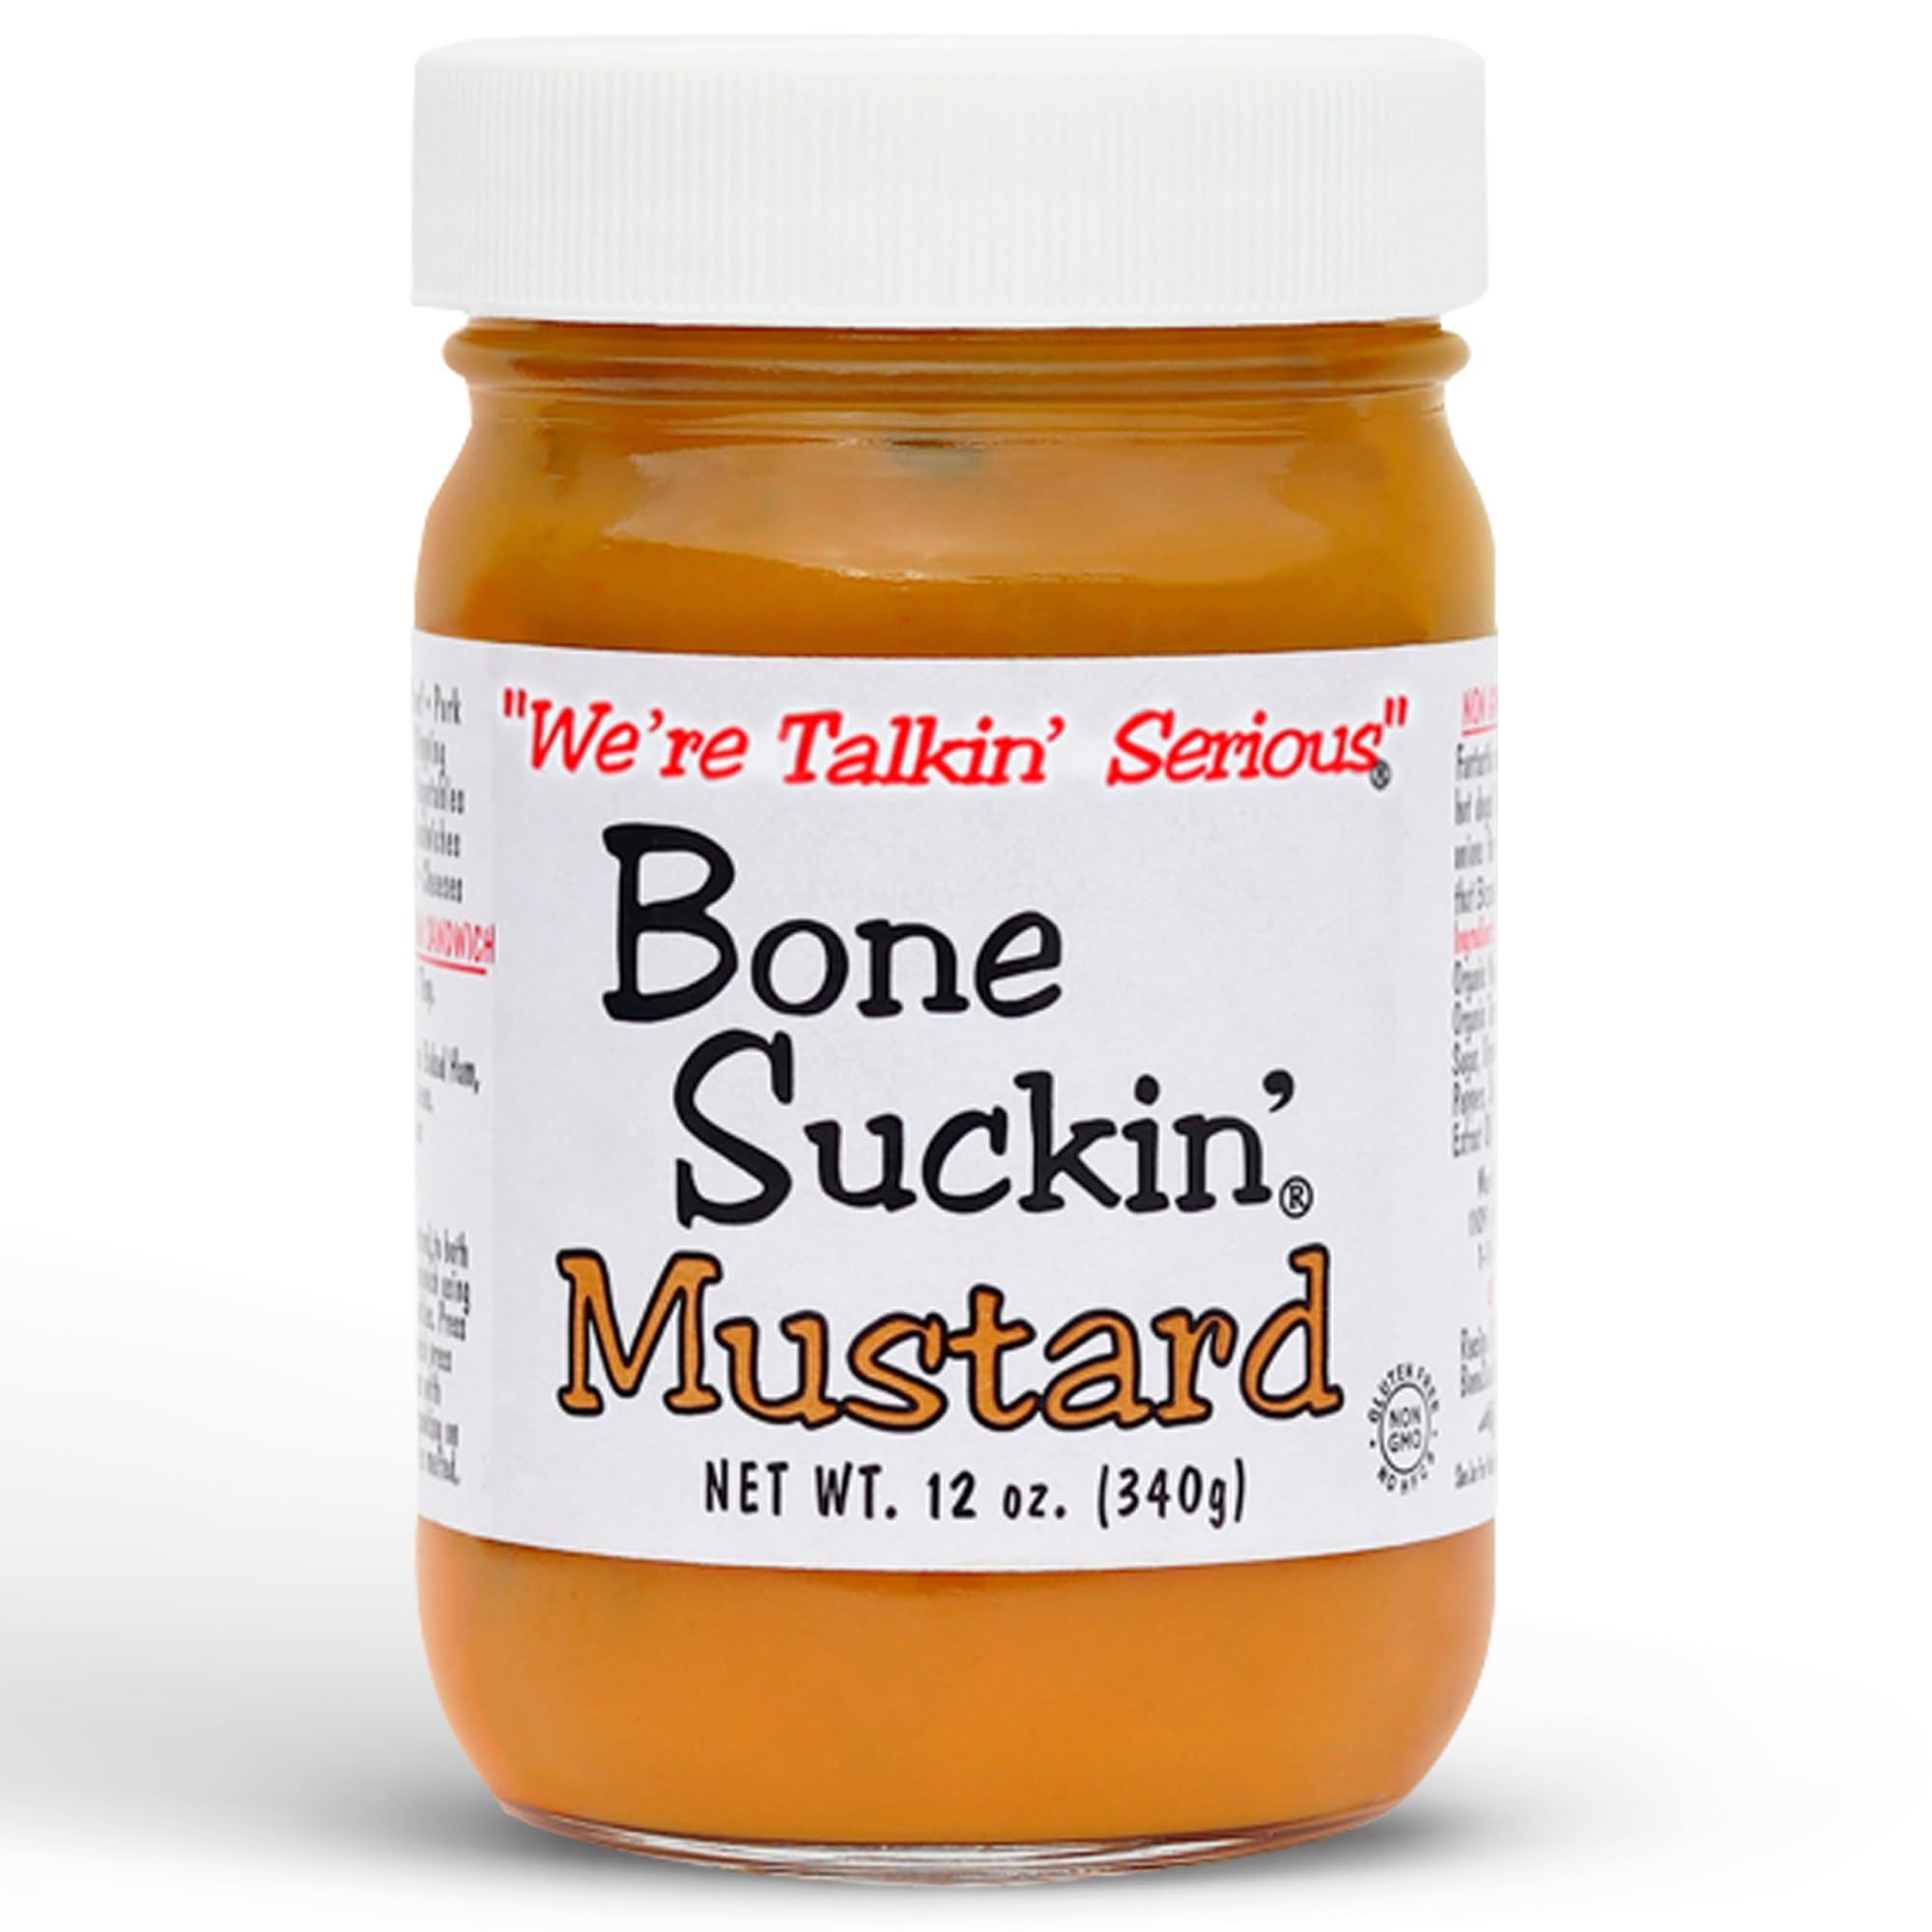
Item Name: Bone Suckin' Sauce Mustard, Non GMO, Gluten and Fat Free, Great Tasting Condiment, World Champion, World Mustard Museum (12 Ounce, Original)
Bullet Point 1: MADE FOR FLAVOR LOVERS: Bone Suckin' Mustard Sauce is crafted with love for good food. Our Mustard flavor takes things up a notch. We mix top-notch ingredients like tomatoes, spices, sugar, molasses, vinegar, and peppers, along with the rich taste of mustard, to make a flavor that's really special. It's all about making your taste buds happy.
Bullet Point 2: A SWEET TANGY MUSTARD FOR EVERY TASTE: Experience the flavors of sweet, tangy with creamy texture in our Sweet Mustard. From kids to adults, everyone will enjoy the pleasant burst of flavors that this versatile condiment brings to your barbecue, picnic and table.
Bullet Point 3: IRRESISTIBLE FLAVOR BOOST: Whether making a sandwich, marinating, grilling, baking or dipping, Bone Suckin' Mustard elevates every dish into a mouthwatering masterpiece. The flavor possibilities are endless as you combine your meals with the delicious Bone Suckin' taste – Use amply for Bone Suckin’ Flavor!.
Bullet Point 4: PERFECT FOR GATHERINGS: Elevate your cooking game with our versatile sauces and seasonings. From grilling to baking, enjoy meats and veggies bursting with flavor. Let Bone Suckin' Sauce products do the heavy lifting, so you can enjoy more time with your guests.
Bullet Point 5: PURE GOODNESS, NO COMPROMISES: Indulge guilt-free with Bone Suckin' Mustard, Made in the USA with flavor crafted with your well-being in mind. Non-GMO, Gluten-Free, Kosher and has No High Fructose Corn Syrup - a wholesome choice for your culinary creations.
Bullet Point 6: WEEKEND GRILLING or GOURMET MEALS: Please family & friends with Bone Suckin’ Mustard, the go to mustard for all your cooking adventures. Whether you're grilling outdoors or experimenting in the kitchen, Bone Suckin’ Mustard pleases all ages.
Value: 12.0
Unit: Ounce

Price: 14.99